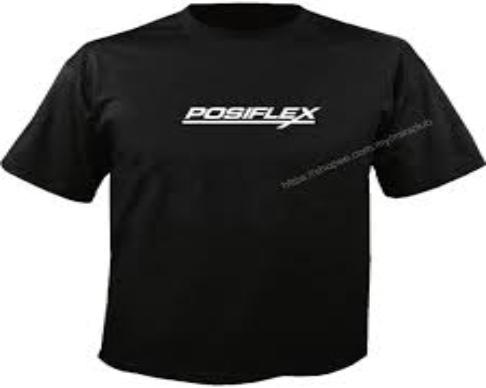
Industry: Others